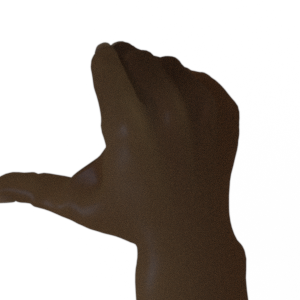
Label: rock